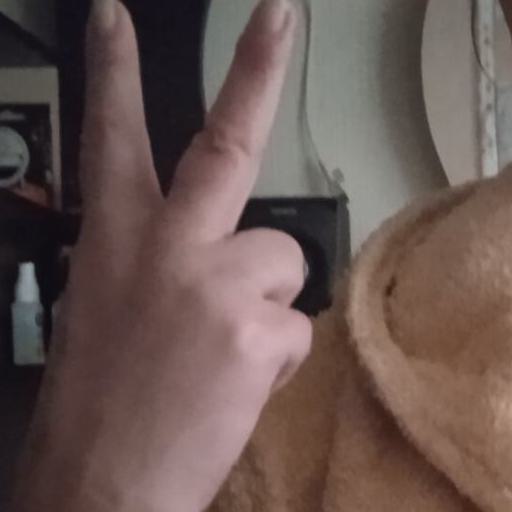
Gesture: peace_inverted